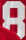
Number: 8